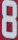
Number: 8